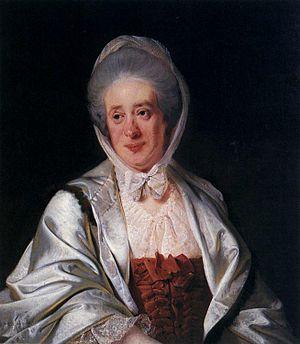
Sir Samuel Crompton, 1ᵉʳ baronnet est un homme politique du Royaume-Uni. Il a été député de East Retford, Derby et Thirsk. Il a également été sous-lieutenant pour la circonscription nord du Yorkshire.